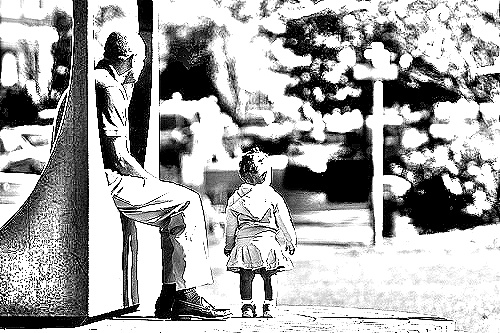
Portrait style: Sketch Portrait